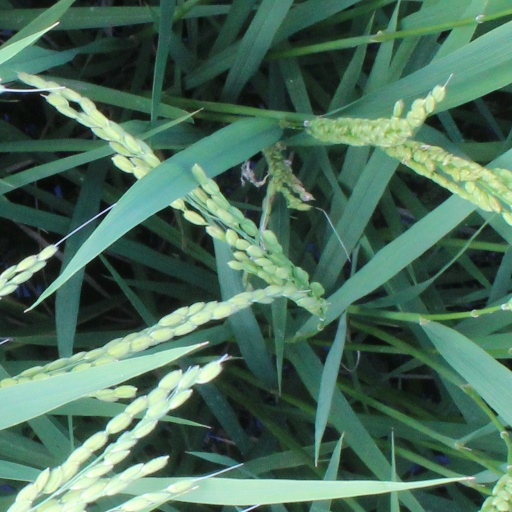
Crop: rice